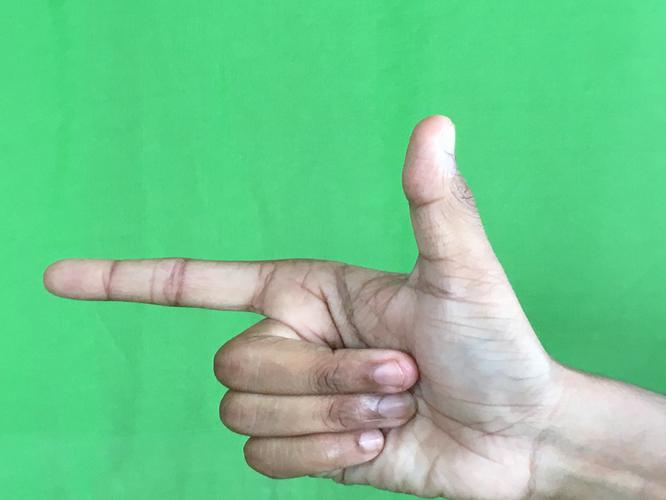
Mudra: Chandrakala
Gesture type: single_hand